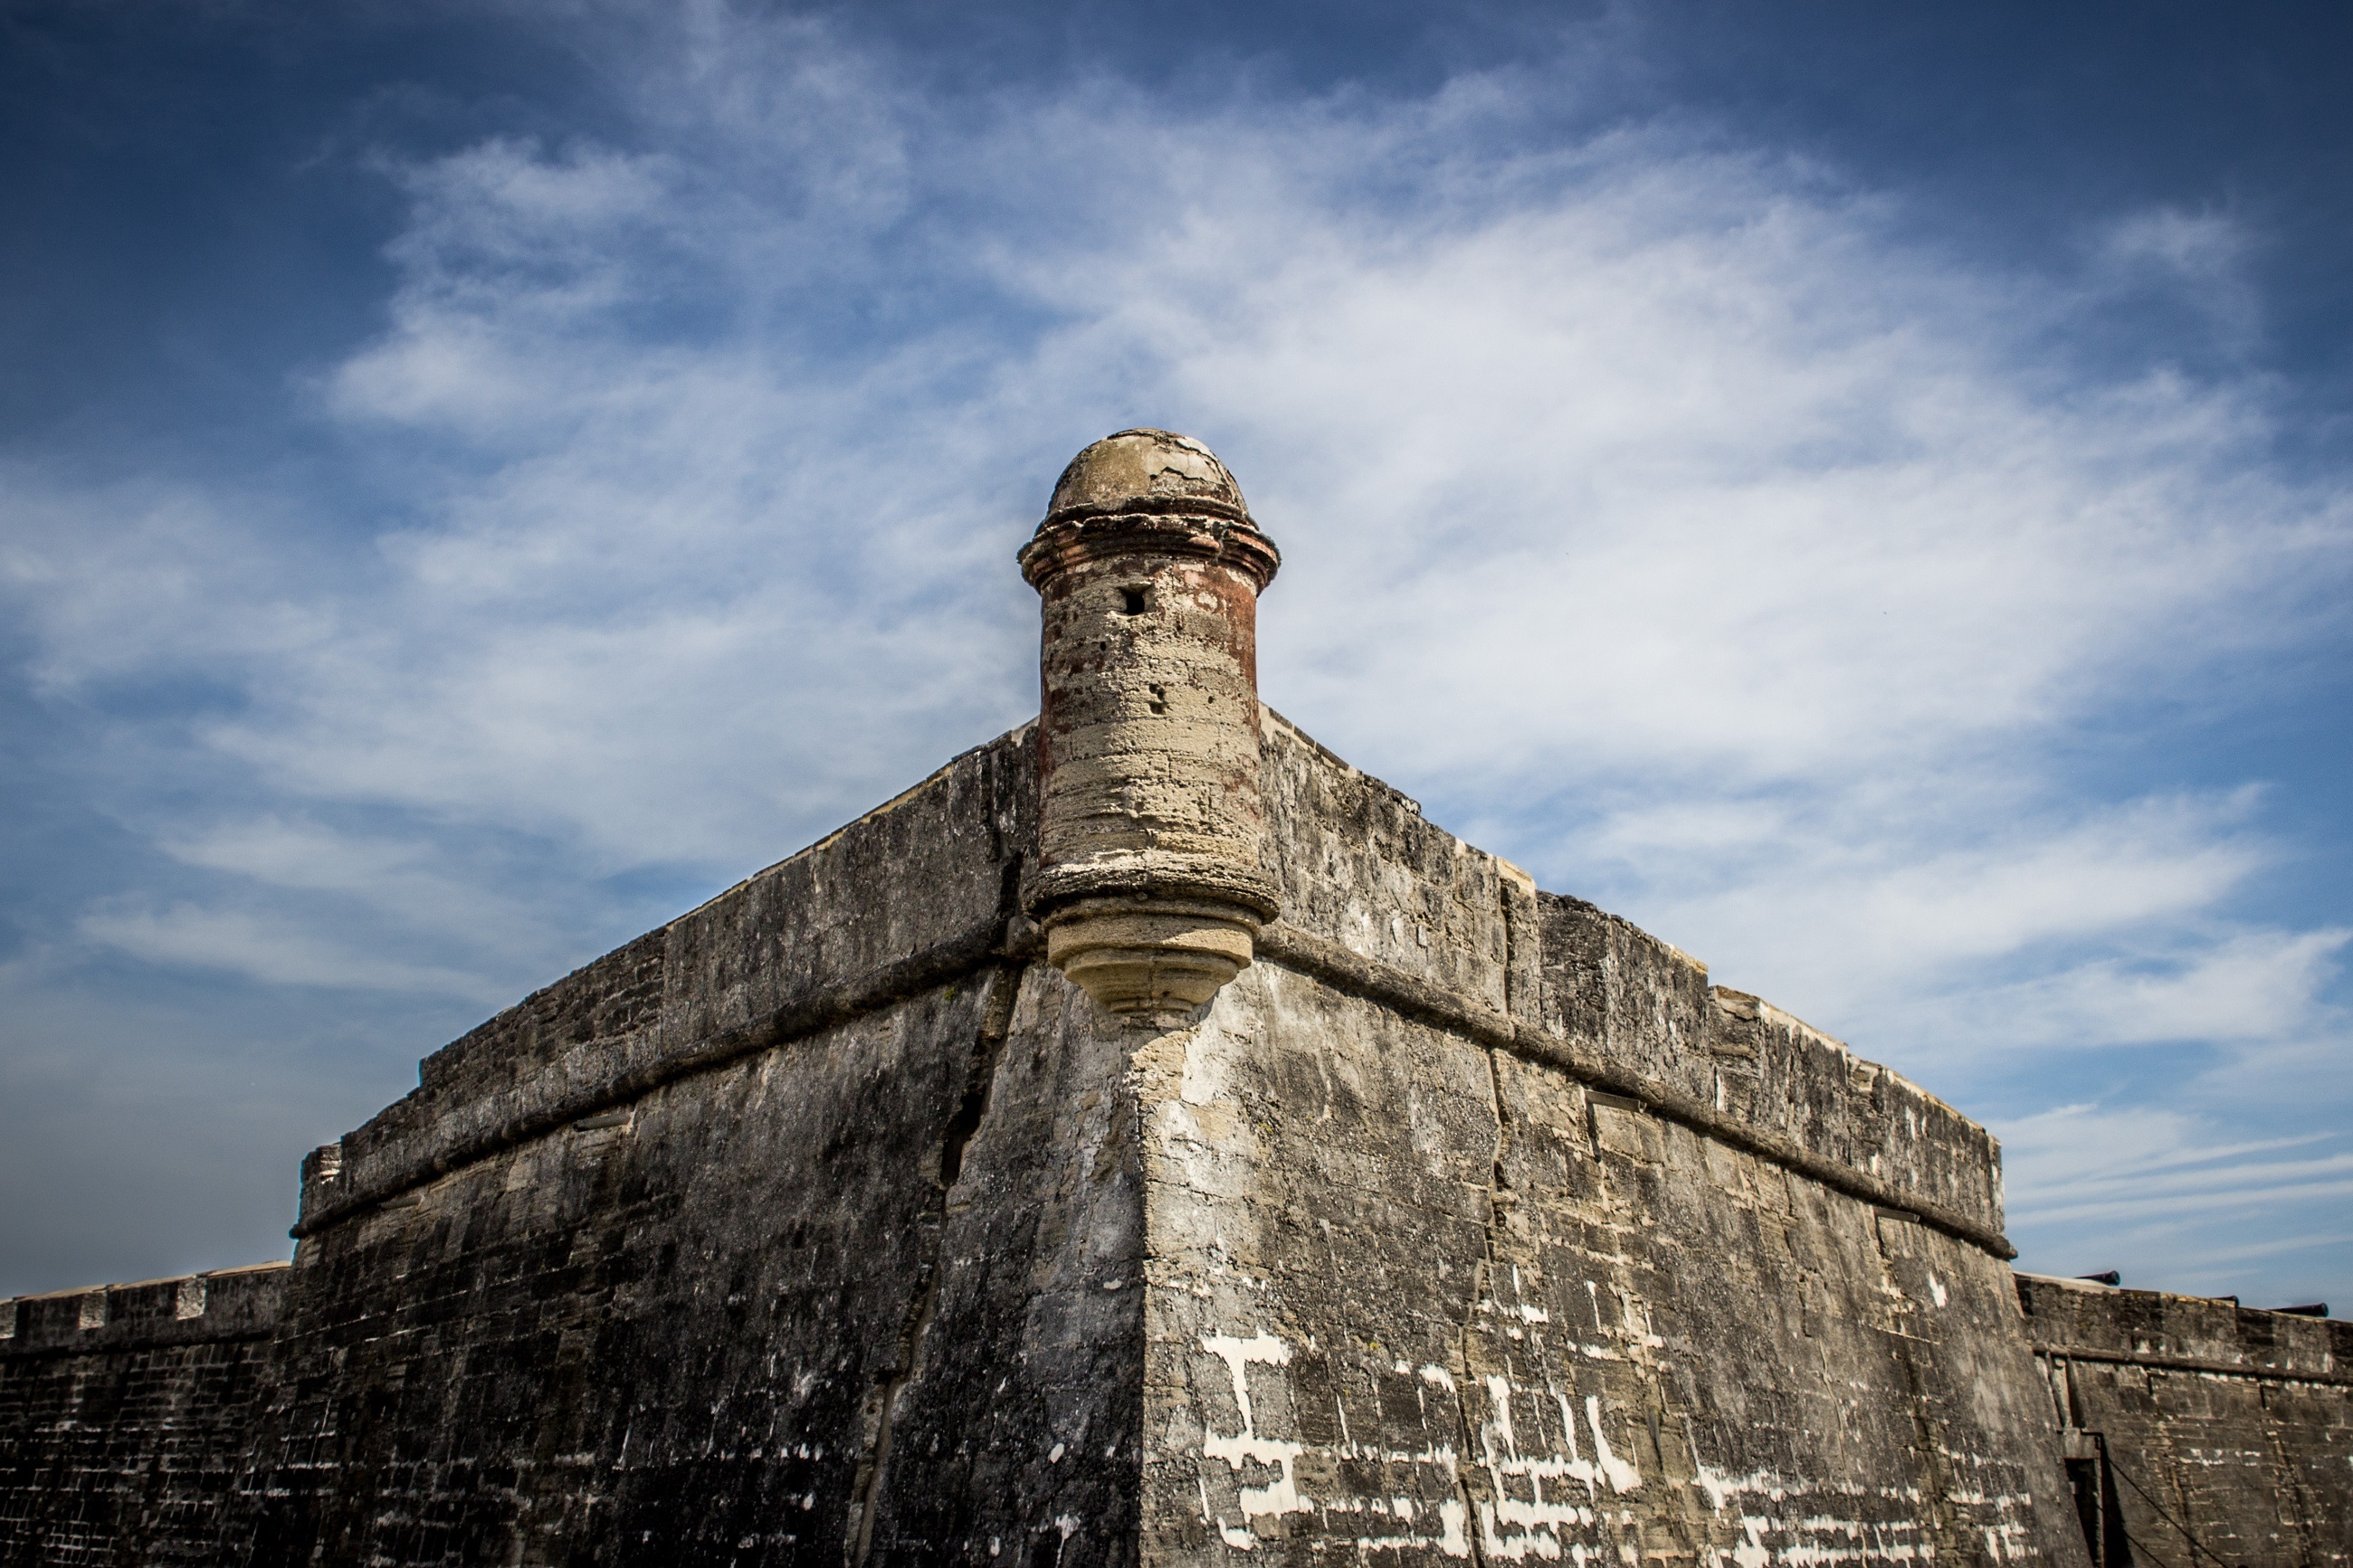
rock, architecture, sky, building, stone, monument, military, statue, tower, usa, landmark, historic, fortification, clouds, temple, ruins, fort, turret, florida, masonry, defense, national monument, archaeological site, castillo de san marcos, saint augustine, sentry box, bartizan, guerite, echauguette, ancient history